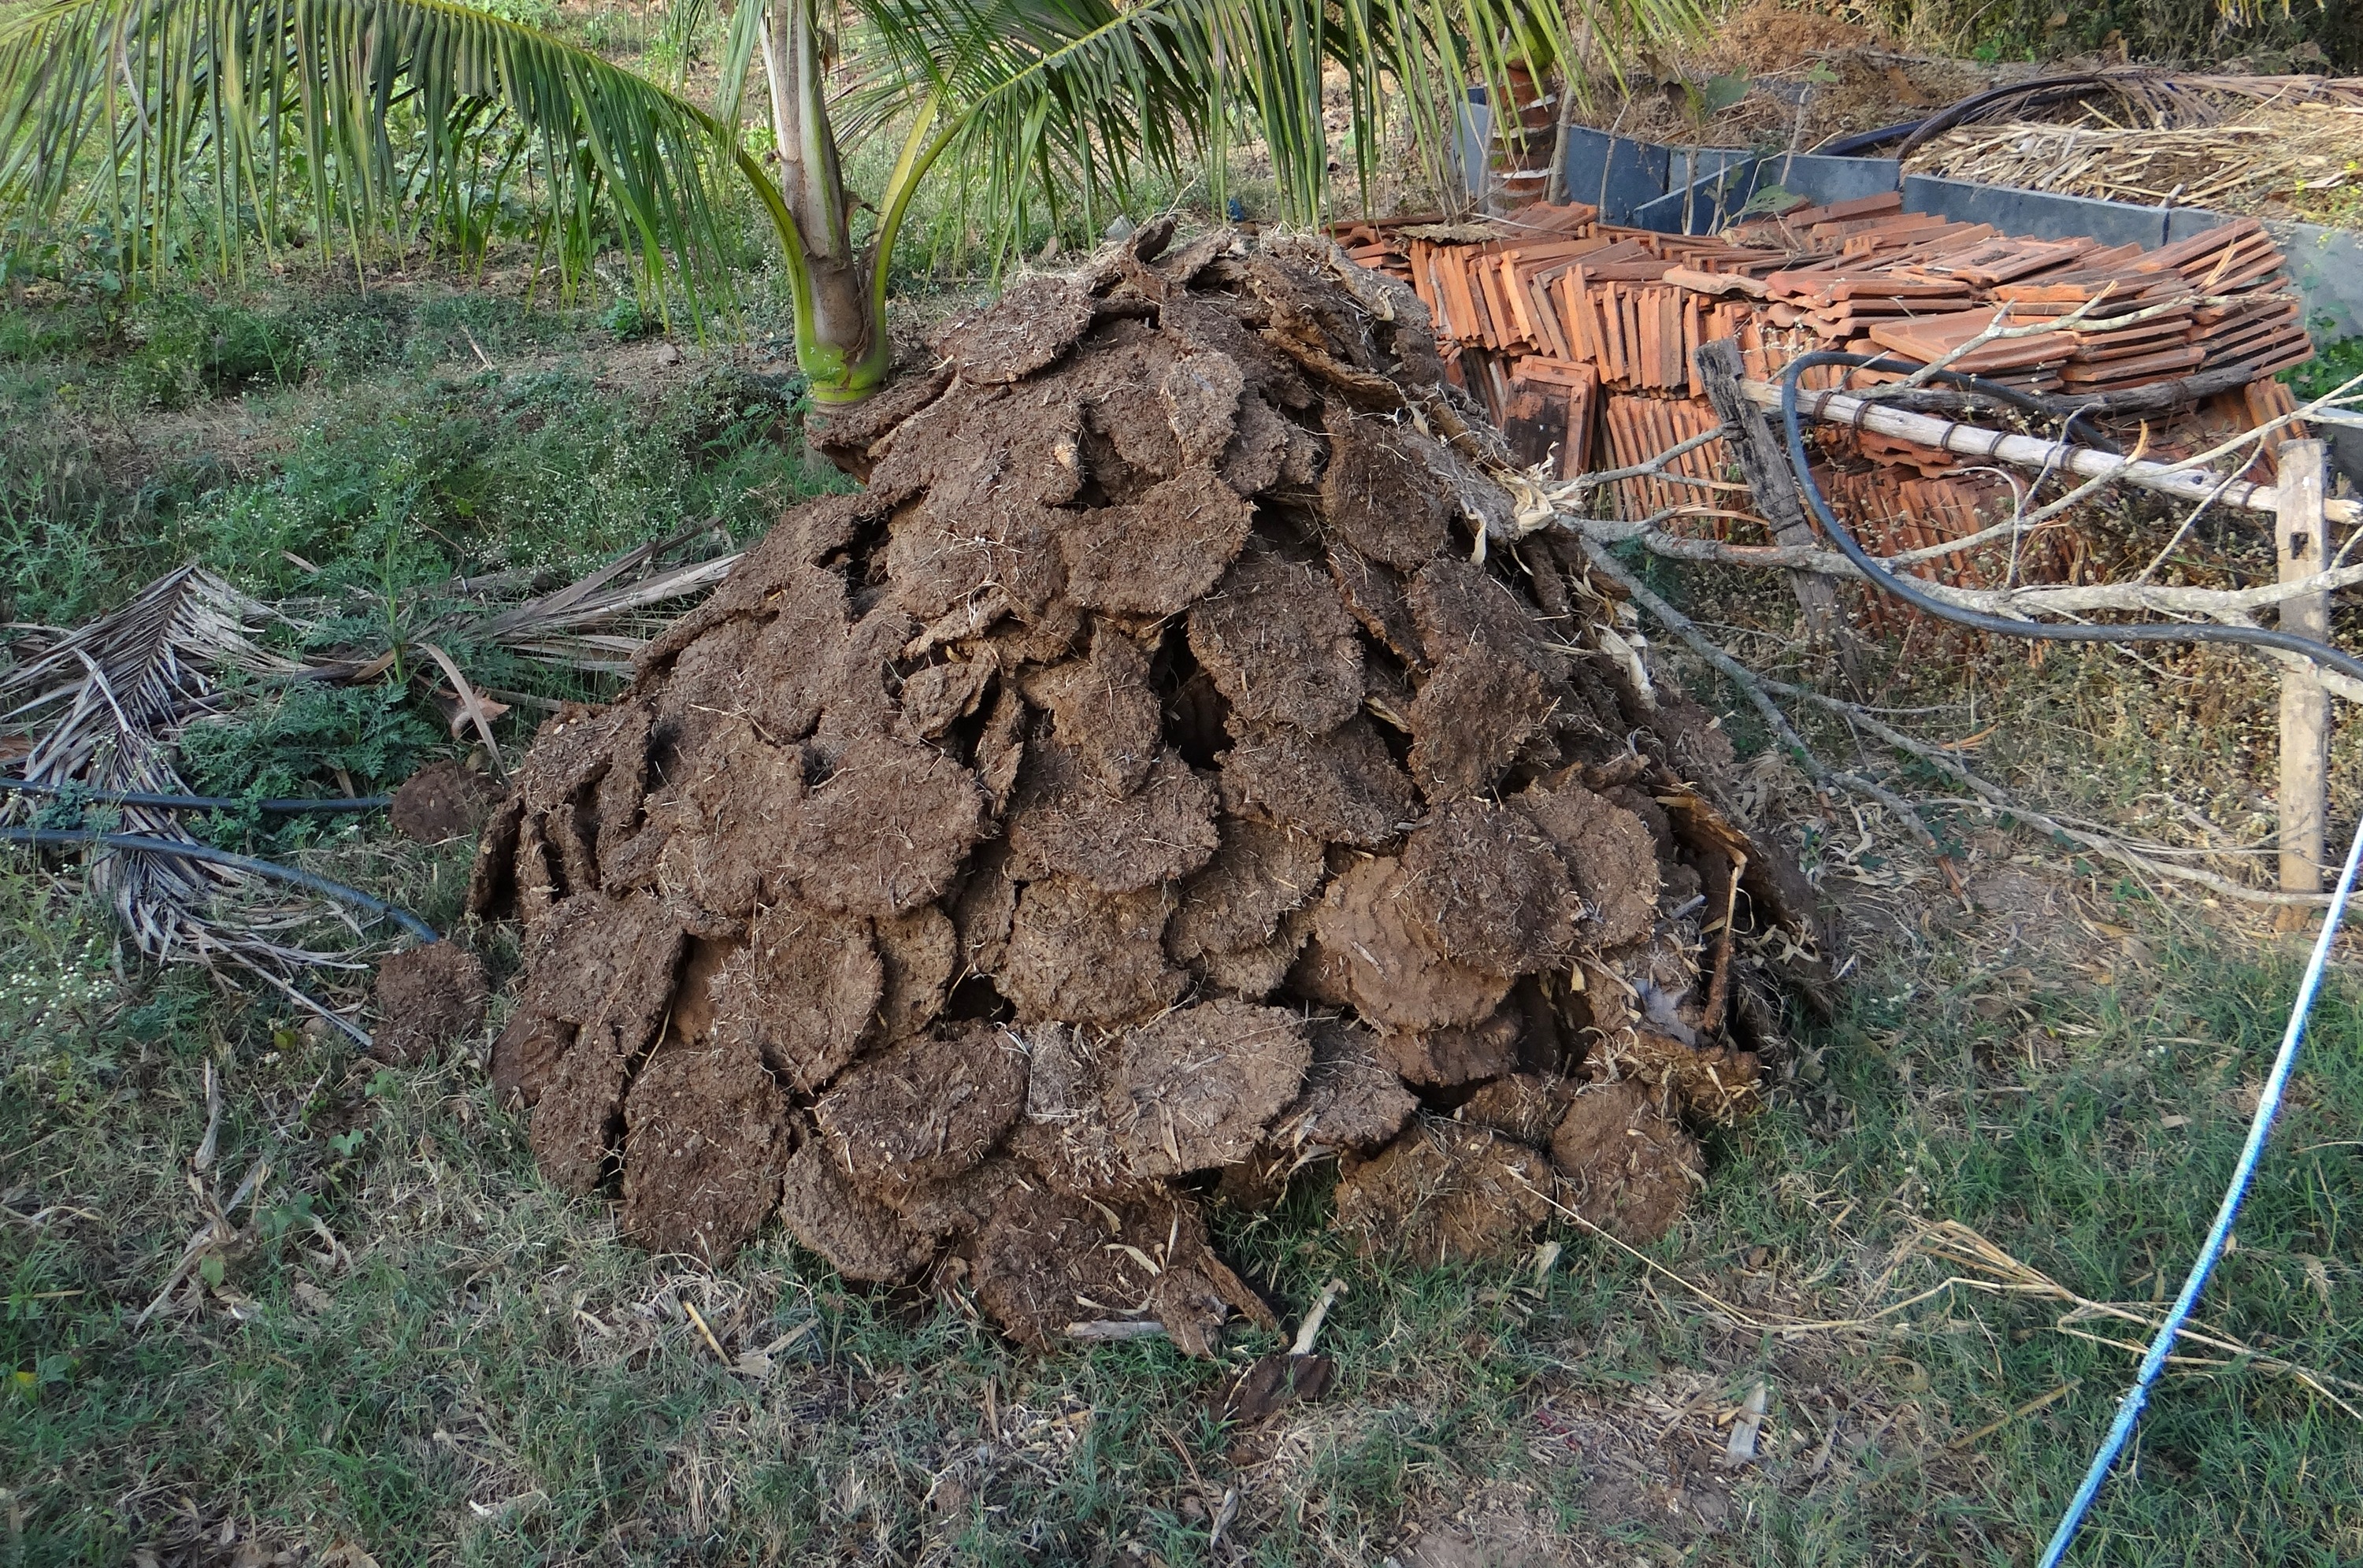
tree, trunk, wildlife, cattle, insect, soil, dried, fauna, invertebrate, agricultural, drying, cows, outdoors, farms, animals, waste, fuel, cow dung, fertilizer, membrane winged insect, cow manure, cow pats